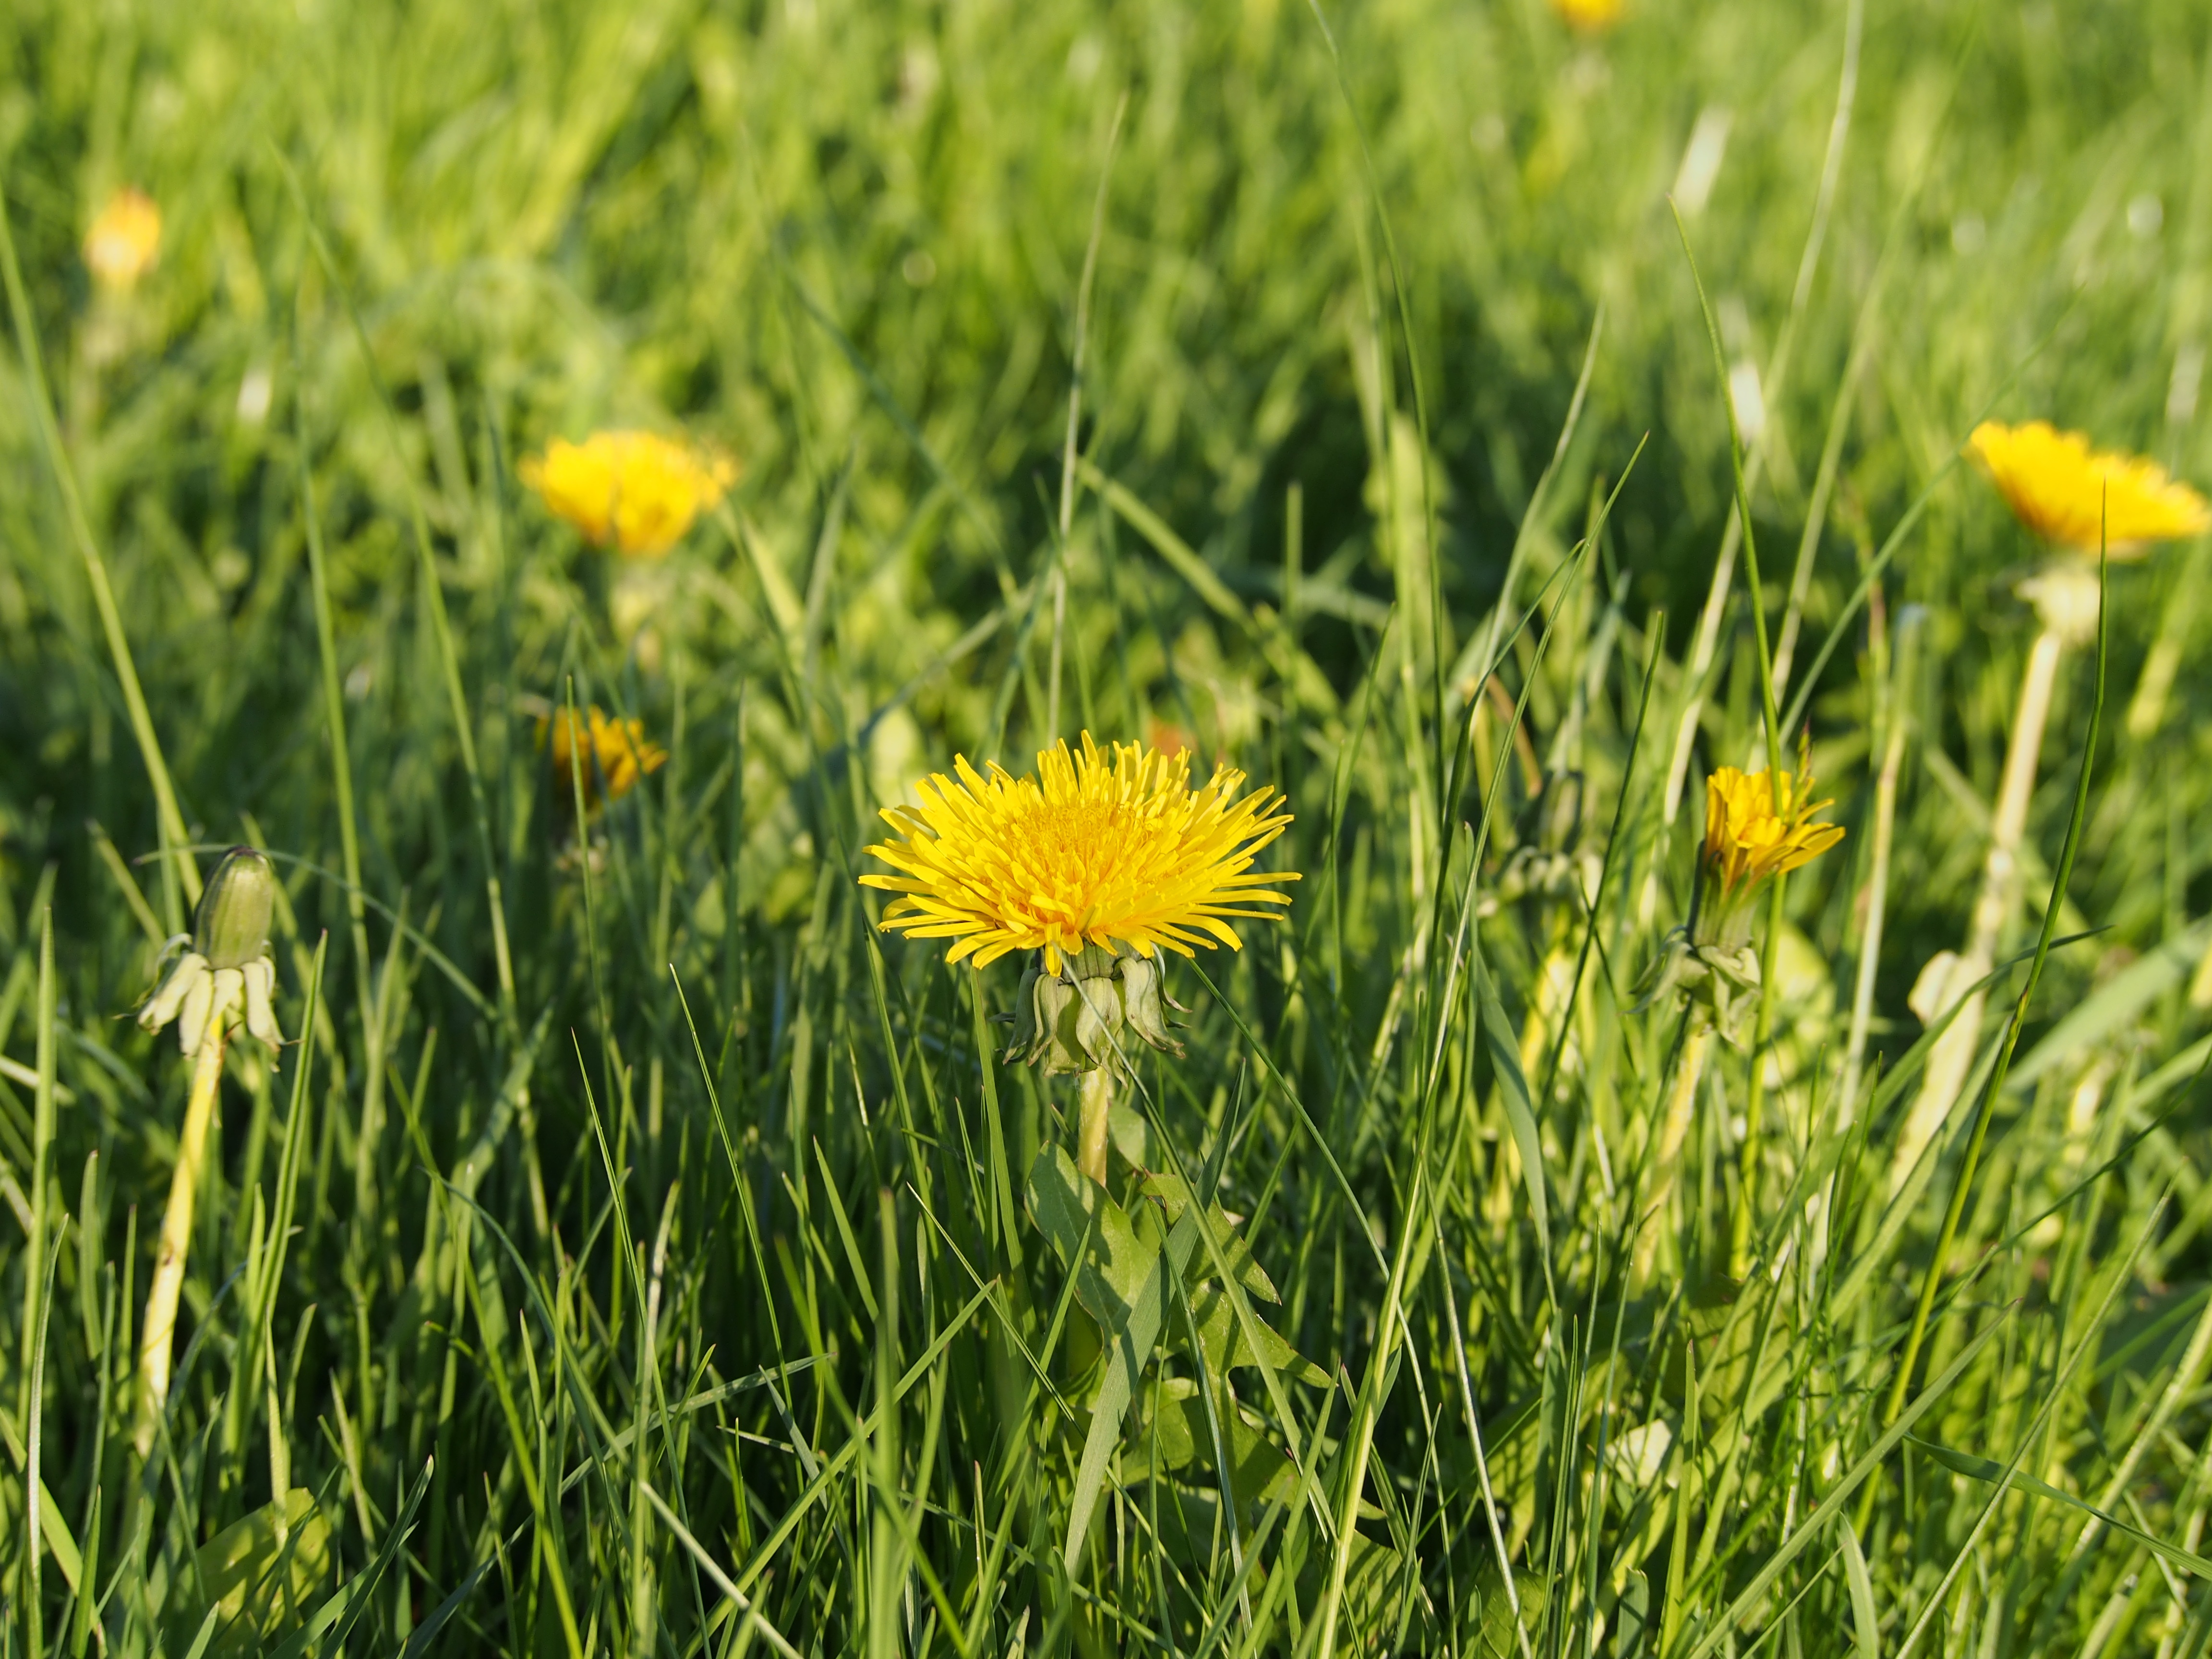
nature, grass, light, plant, sun, field, lawn, meadow, dandelion, prairie, flower, daisy, spring, green, herb, pasture, botany, yellow, garden, flora, wildflower, flowers, grassland, bright, ecosystem, macro photography, flowering plant, daisy family, oxeye daisy, grass family, land plant, chamaemelum nobile, flatweed